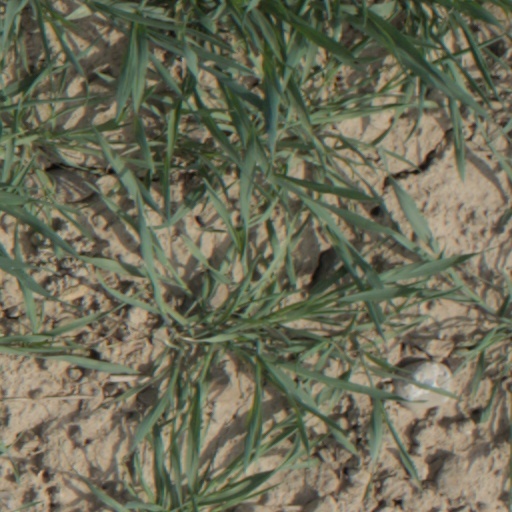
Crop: wheat